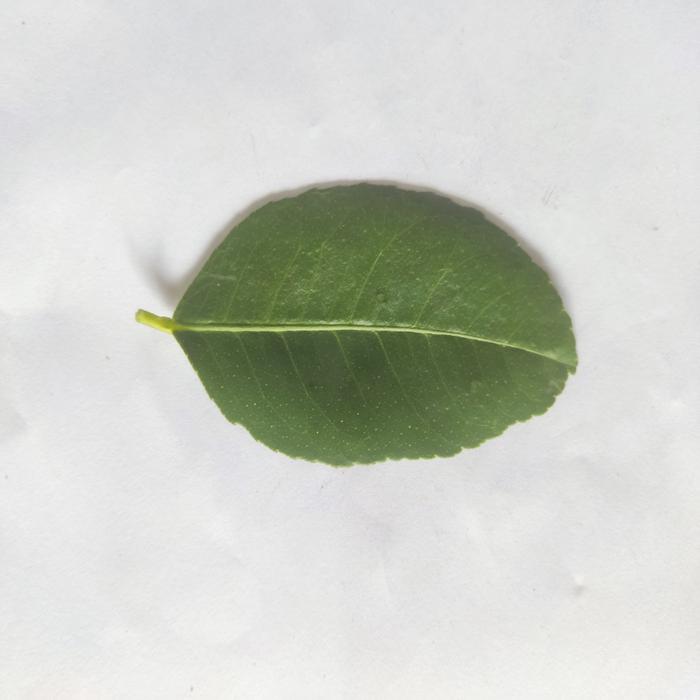
Crop: Lemon
Leaf condition: Healthy_Leaf